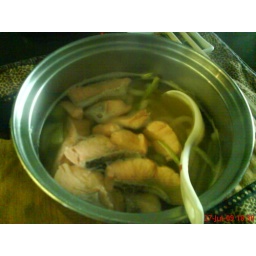
home - blanched salmon with udon in a celery and cilantro infused chicken broth